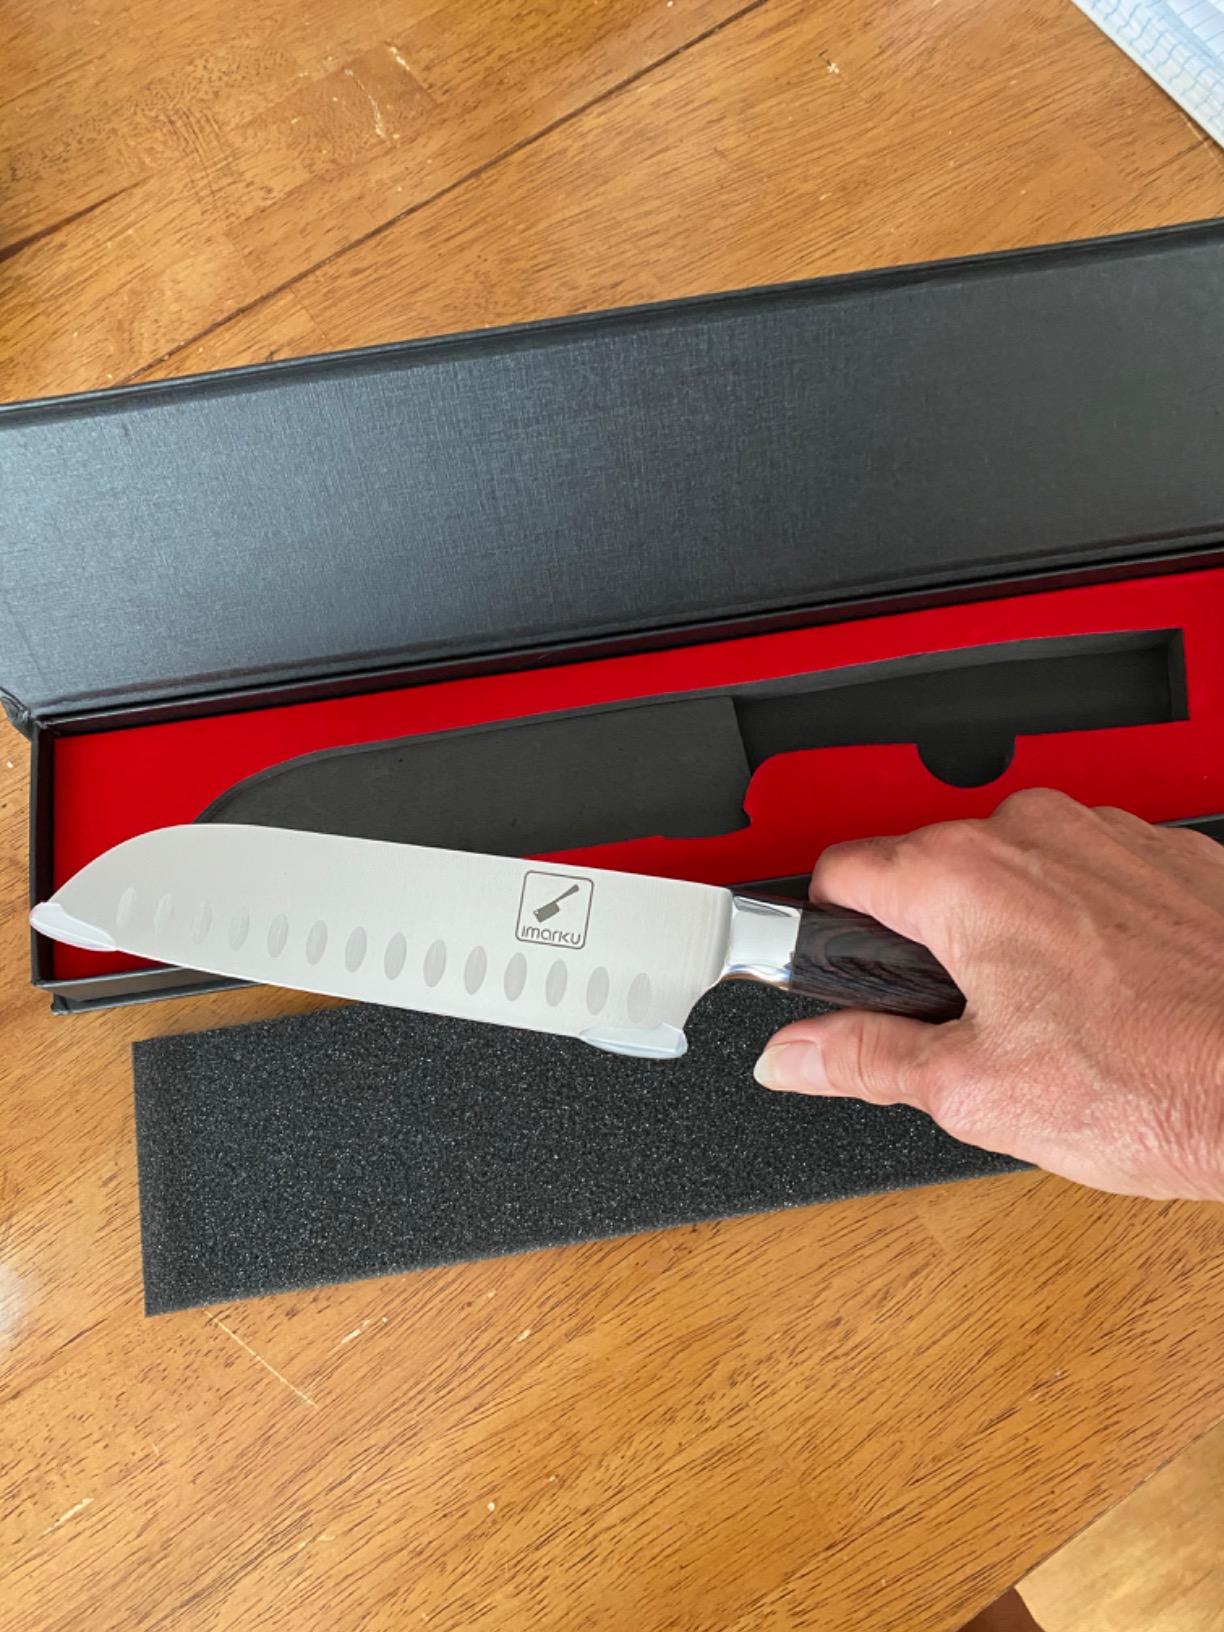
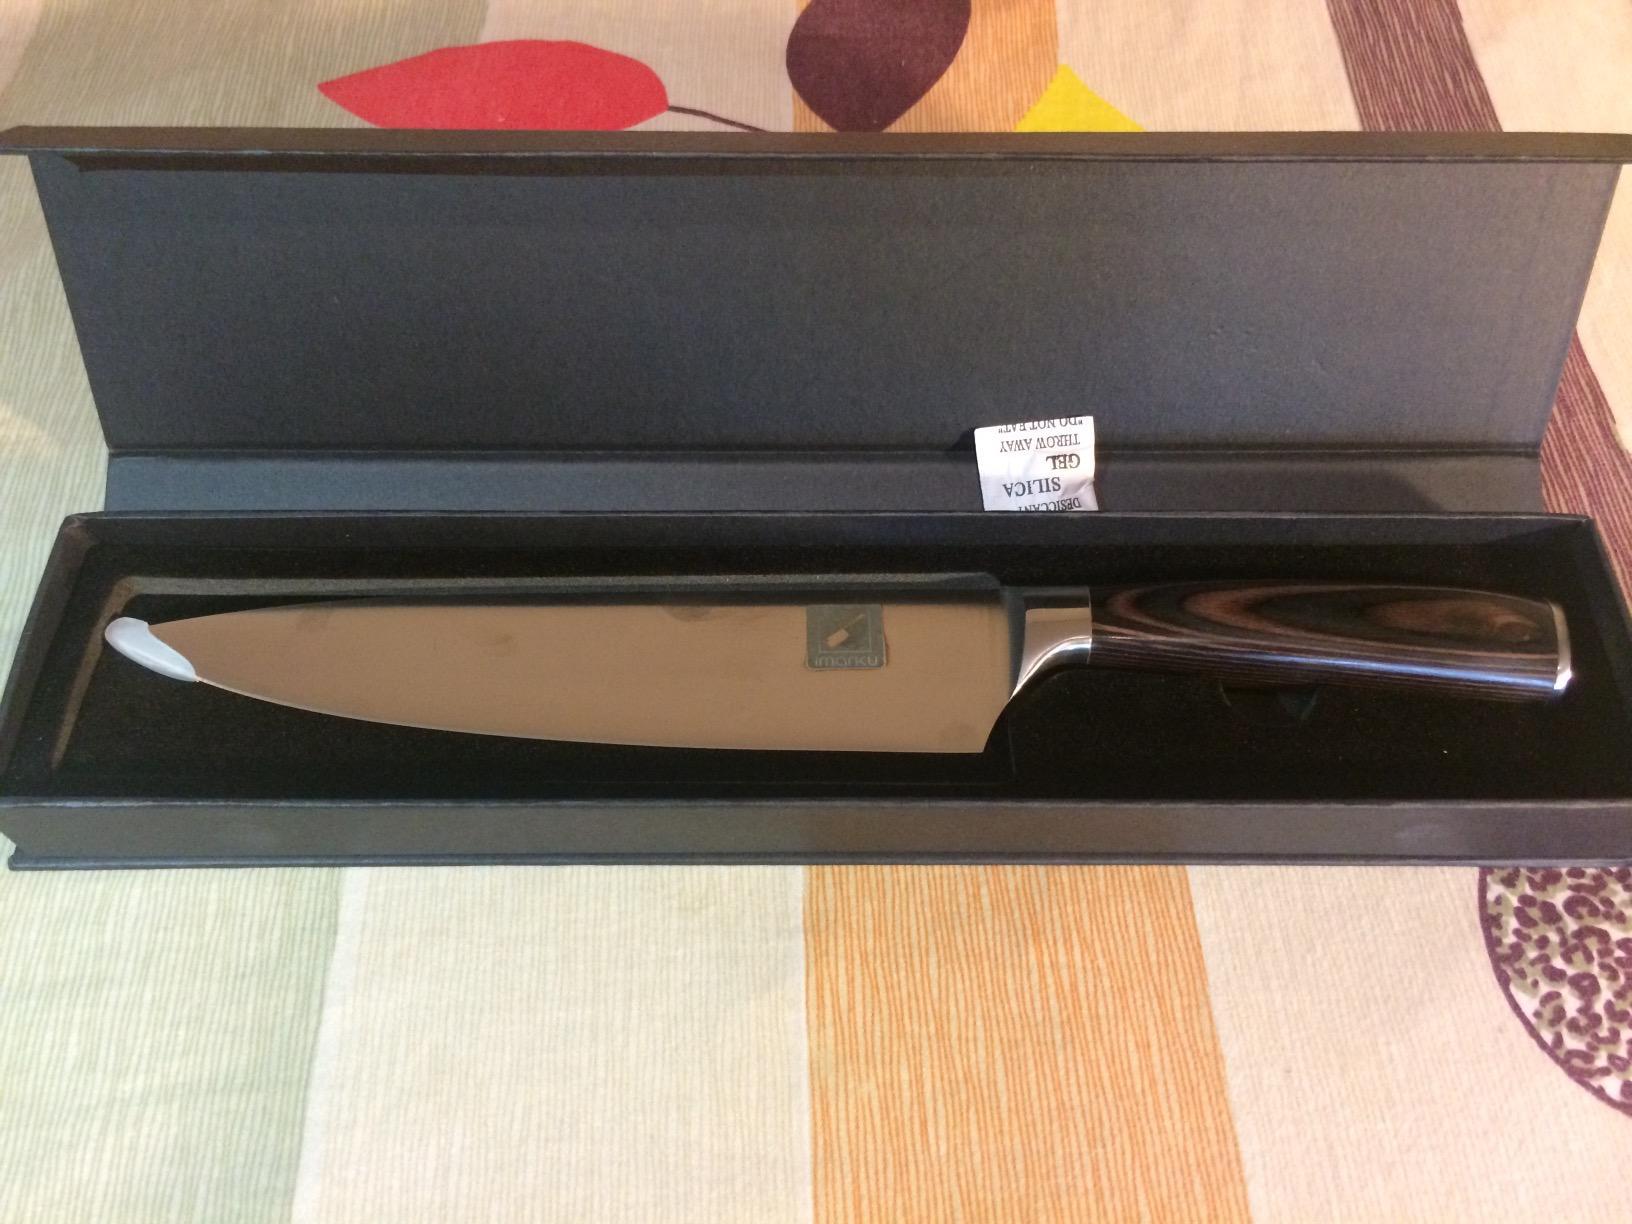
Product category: items_knife
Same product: no